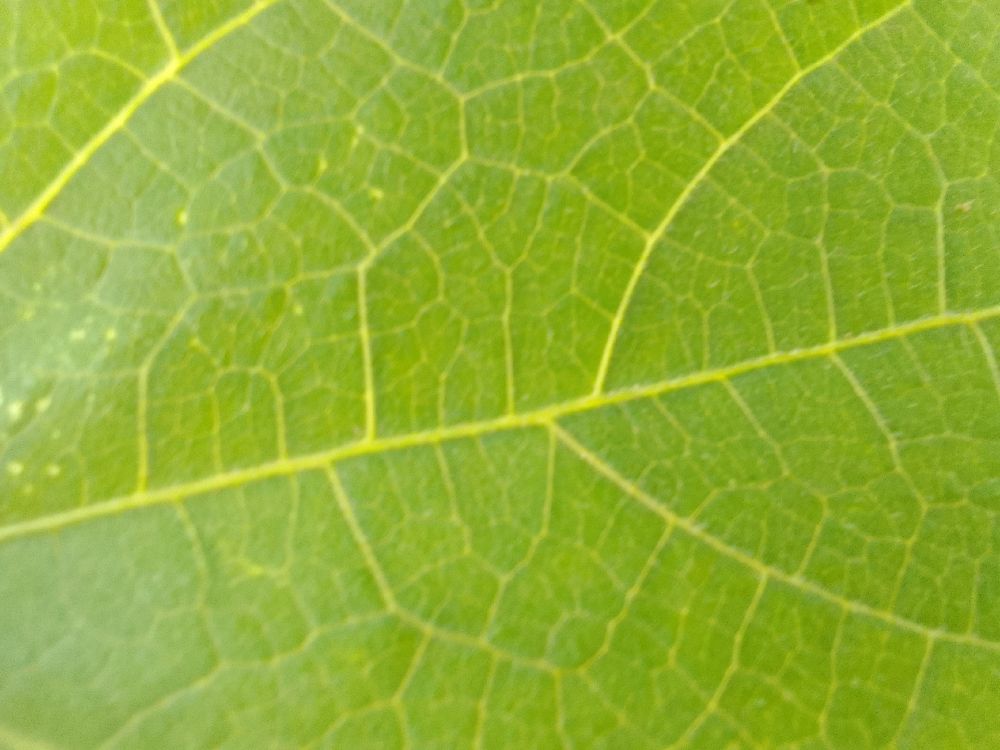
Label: healthy